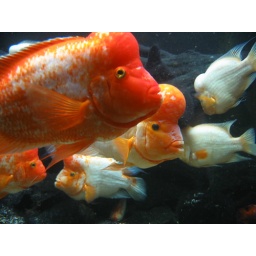
oooh...pretty tennis ball in head fish